William Strongman House

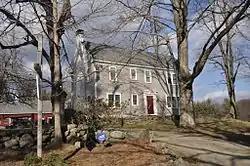

The William Strongman House is a historic house at 85 Old County Road in Dublin, New Hampshire. The oldest portion of this house is its northern ell, a -story structure built in the late 18th century by William Strongman, son of Henry Strongman, who was Dublin's first settler. The main block of the house, a -story wood-frame Colonial Revival structure, was built by William Wyman in 1899 to resemble typical late 17th-century houses. The house was listed on the National Register of Historic Places in 1983.